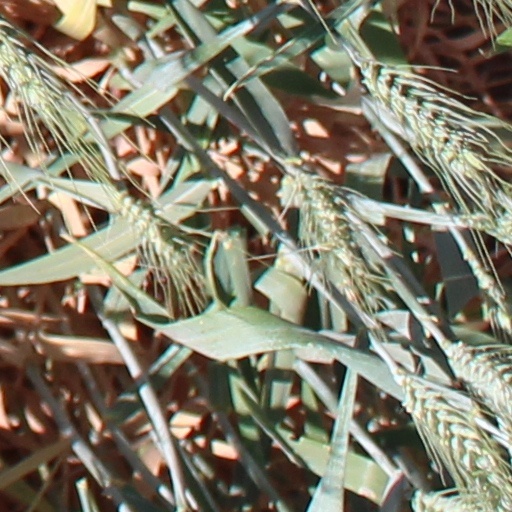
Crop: wheat